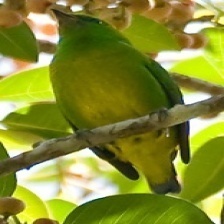
Species: GOLDEN CHLOROPHONIA
Scientific name: CHLOROPHONIA CALLOPHRYS